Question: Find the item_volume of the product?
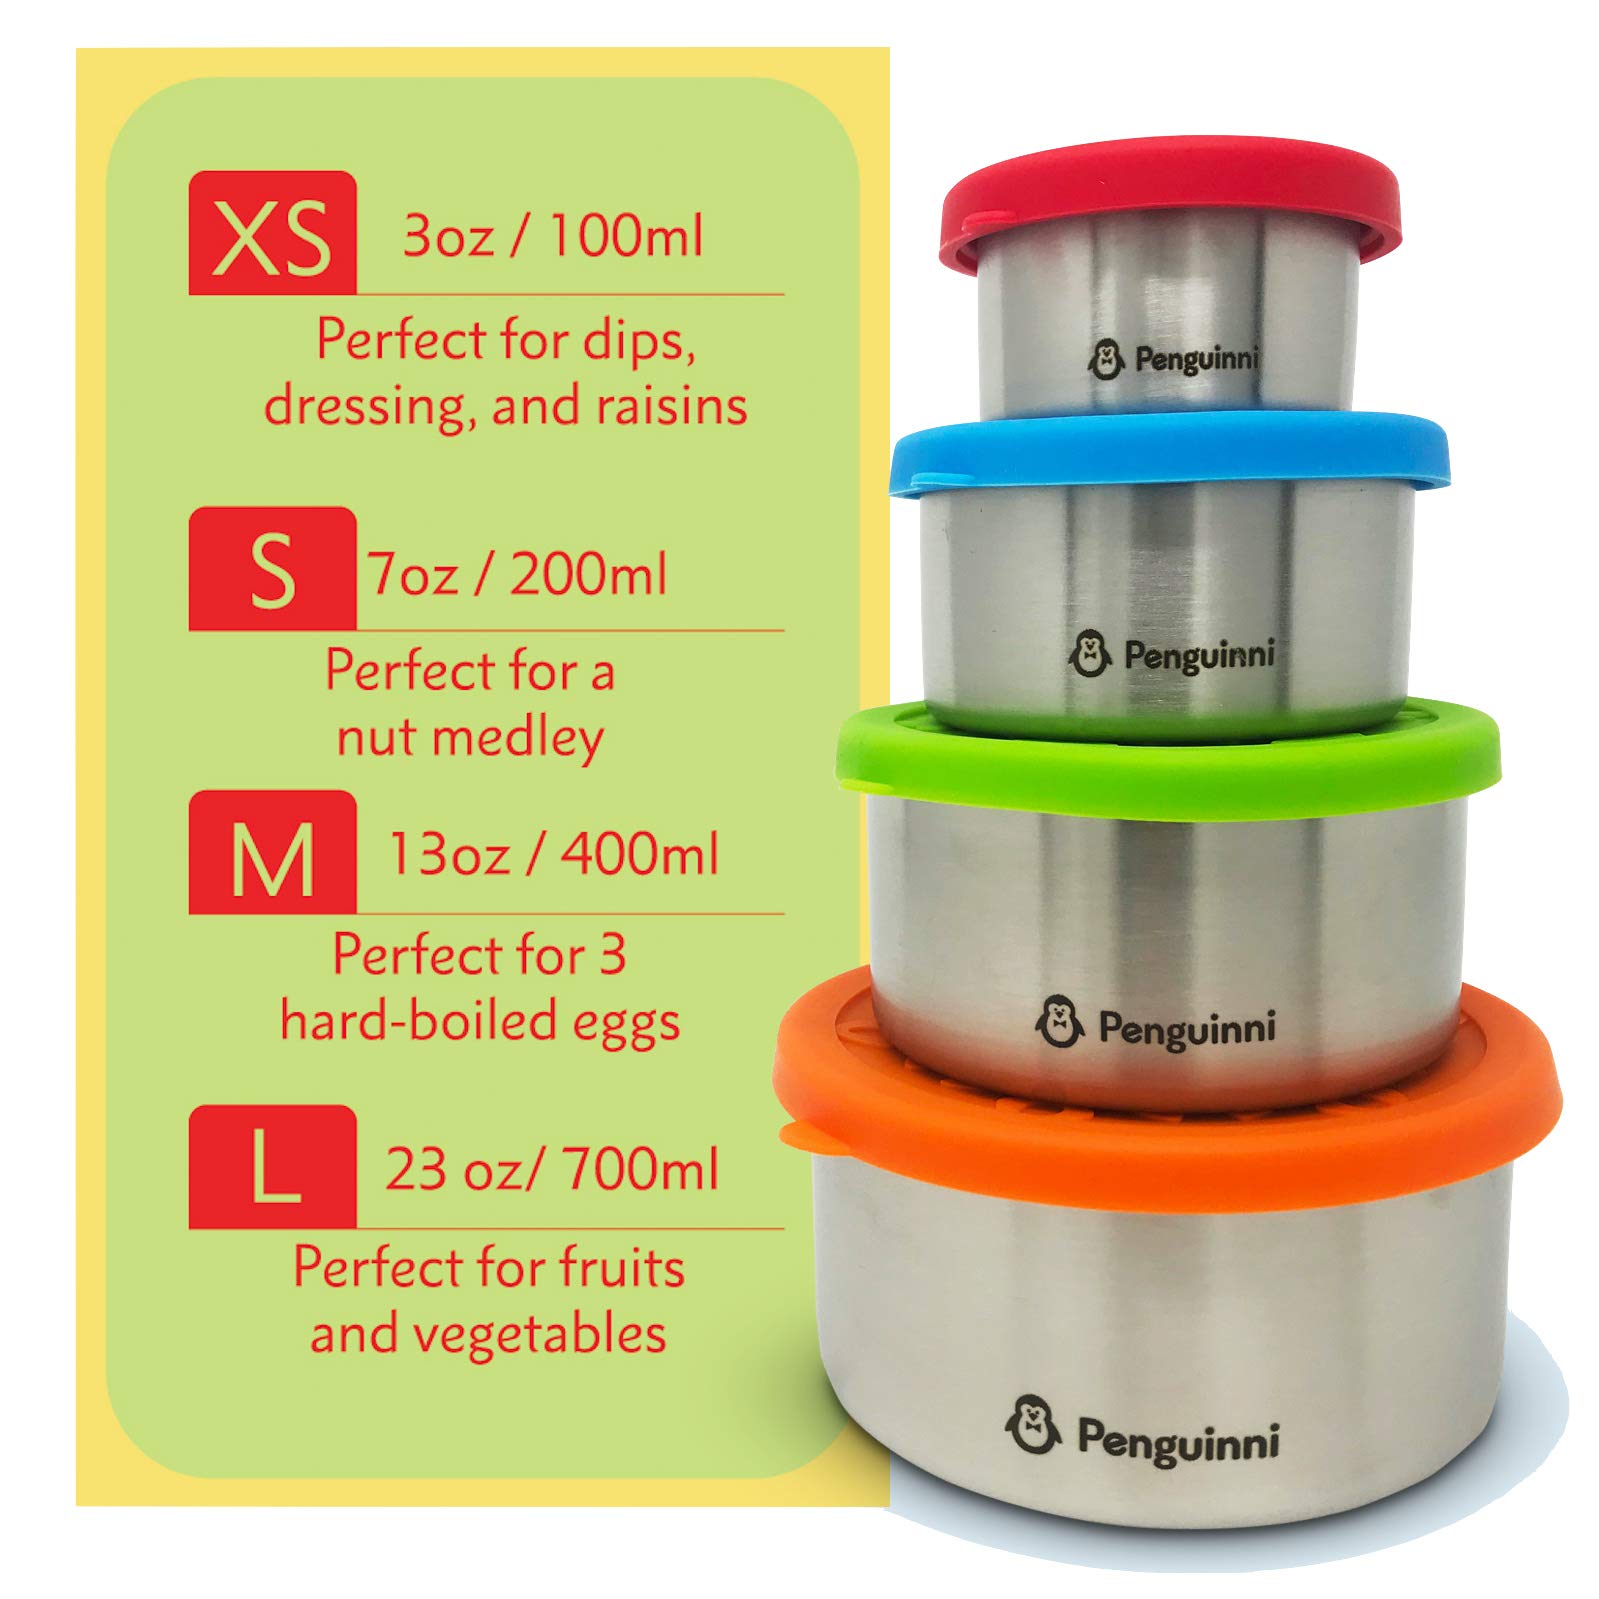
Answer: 700.0 millilitre